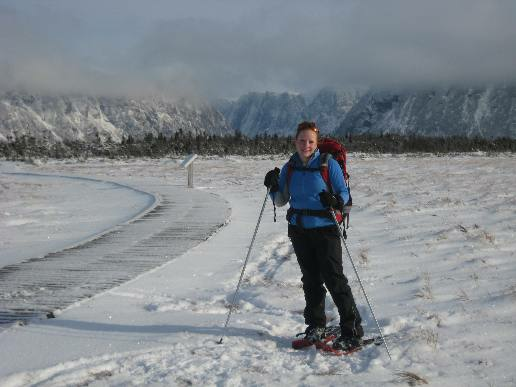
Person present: Yes